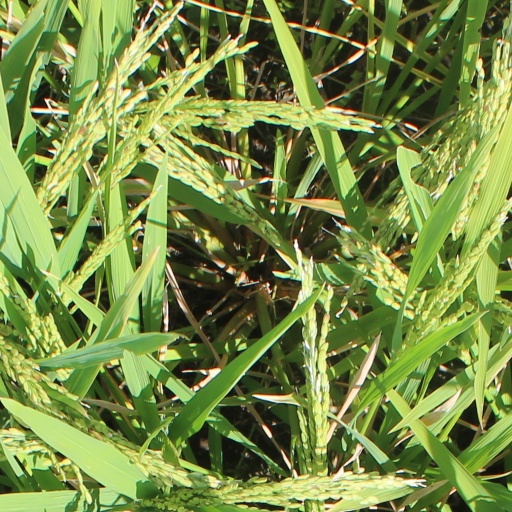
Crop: rice